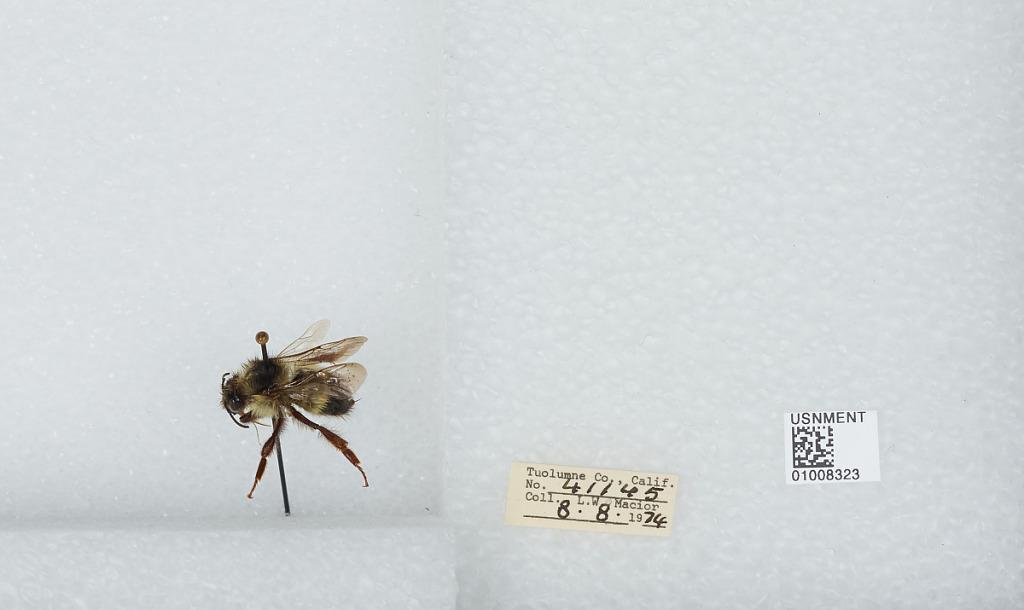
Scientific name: Bombus (Pyrobombus) flavifrons Cresson
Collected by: L. Macior
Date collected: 1974-8-8
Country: United States
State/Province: California
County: Tuolumne
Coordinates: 38.02, -119.94